Before Green Gables

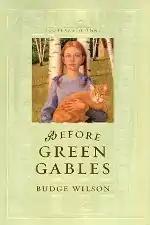
Cover of Viking Canada 2008 Hardcover

Before Green Gables is the title of a prequel to the Anne Shirley series. The book was published in 2008 by Puffin, a division of Penguin Books, as part of Puffin's celebration of Anne Shirley's centennial anniversary, which sees the Anne Shirley series re-released to commemorate the event. The first book in the Anne Shirley series was "Anne of Green Gables", which was published in 1908.